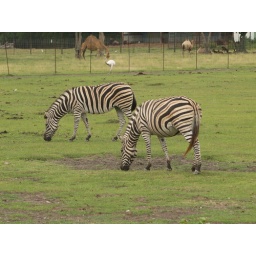
Alvin Texas bayou wildlife park animals and birds run or Roam freely in a natural habitat 2008 Zoo